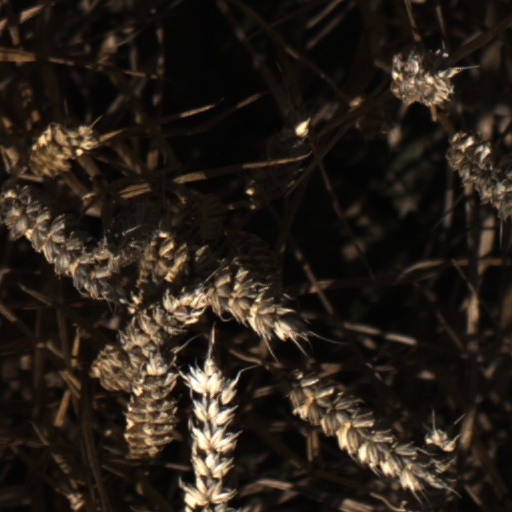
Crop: wheat